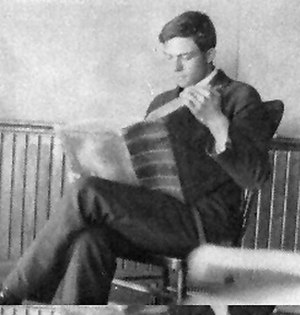
Milton H. Erickson
Milton Hyland Erickson var en amerikansk psykiater med speciale i medicinsk hypnose og familieterapi. Han var stiftende formand for American Society for Clinical Hypnosis og medlem af American Psychiatric Association, American Psychological Association og den amerikanske psykopatologiske Association. Han er kendt for sin tilgang til det ubevidste sind som kreativ og løsningsgenererende. Han er endvidere kendt for at have påvirket blandt andet Neurolingvistisk Programmering.